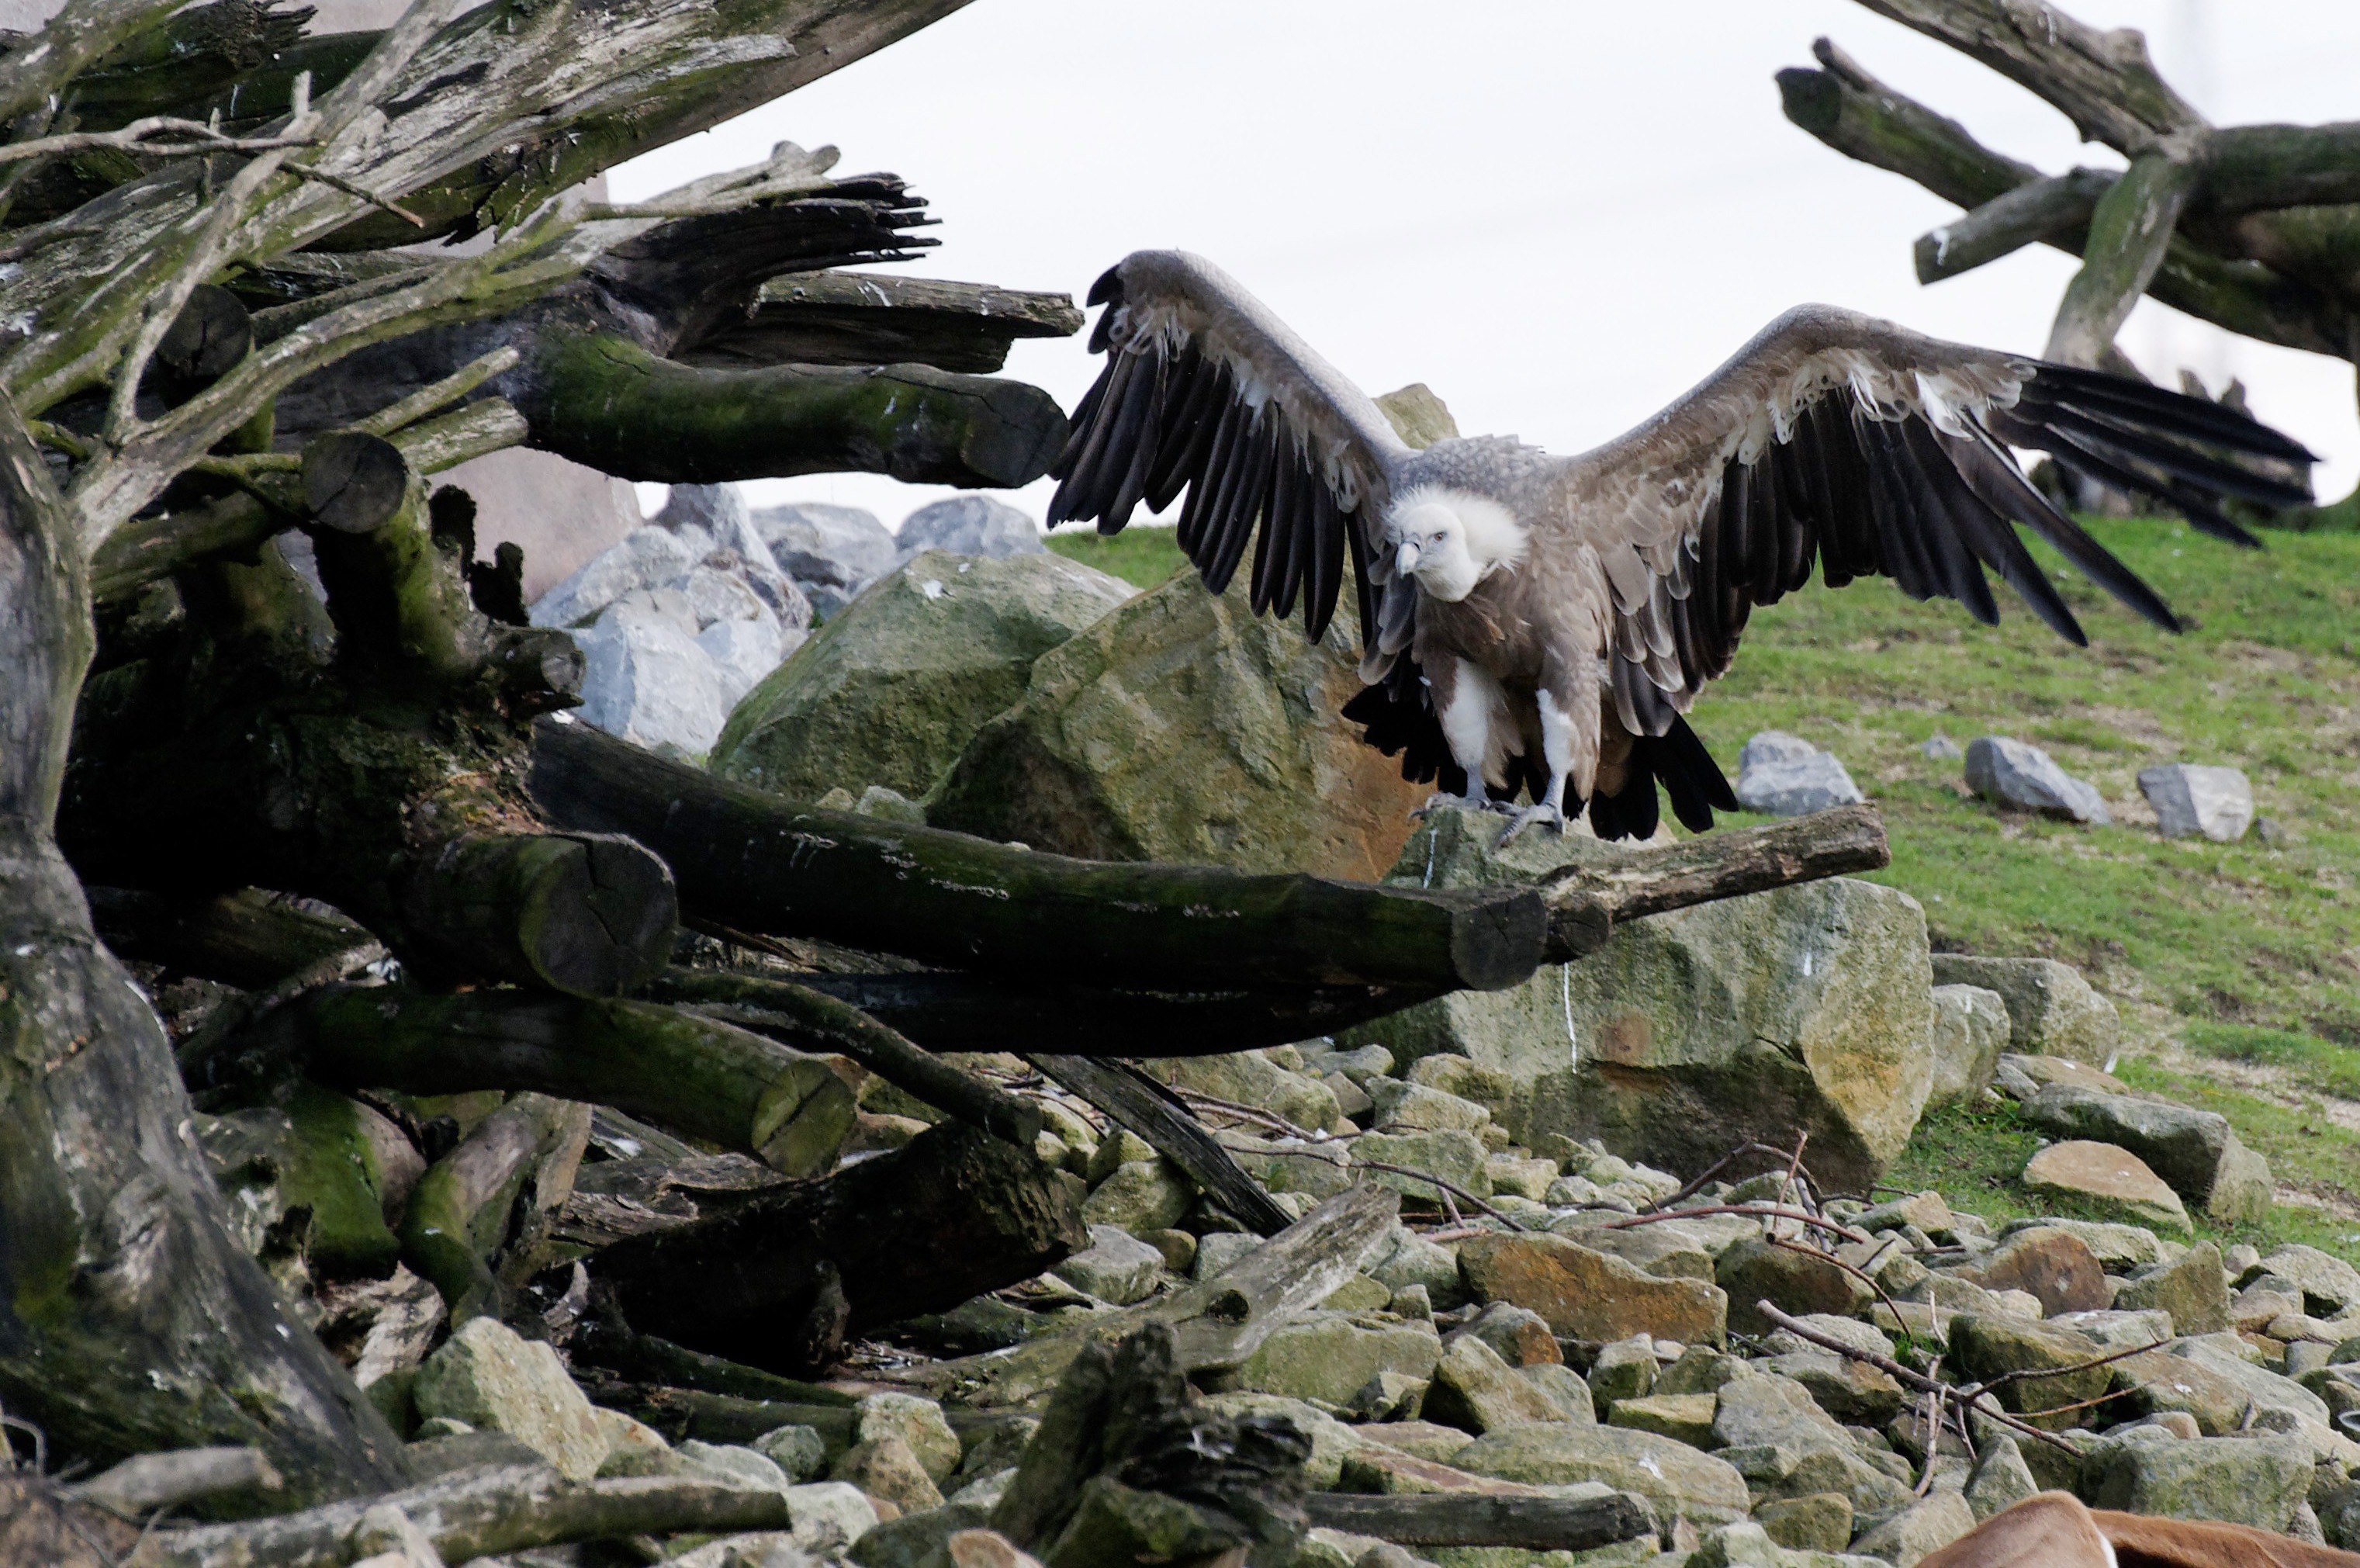
bird, animal, wildlife, standing, zoo, eagle, fauna, plumage, bird of prey, enclosure, vulture, condor, griffon vulture, scavengers